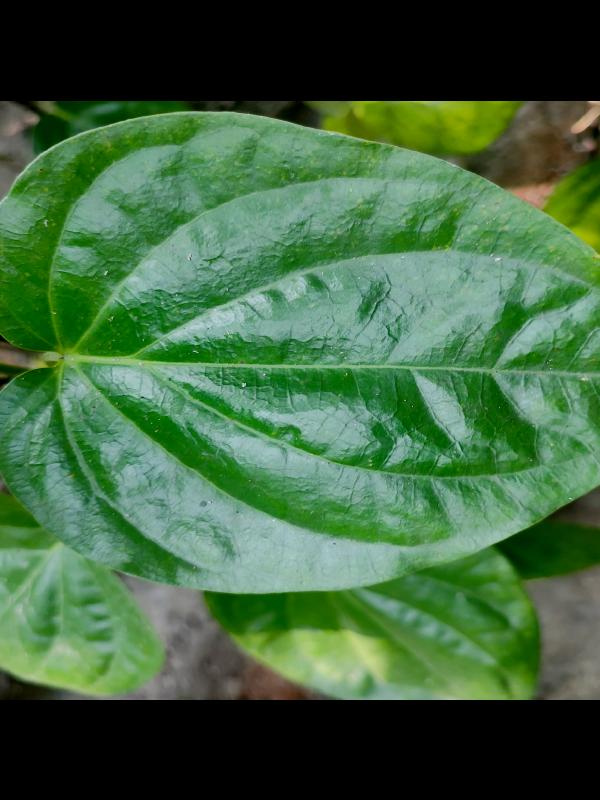
Label: Healthy_Leaf